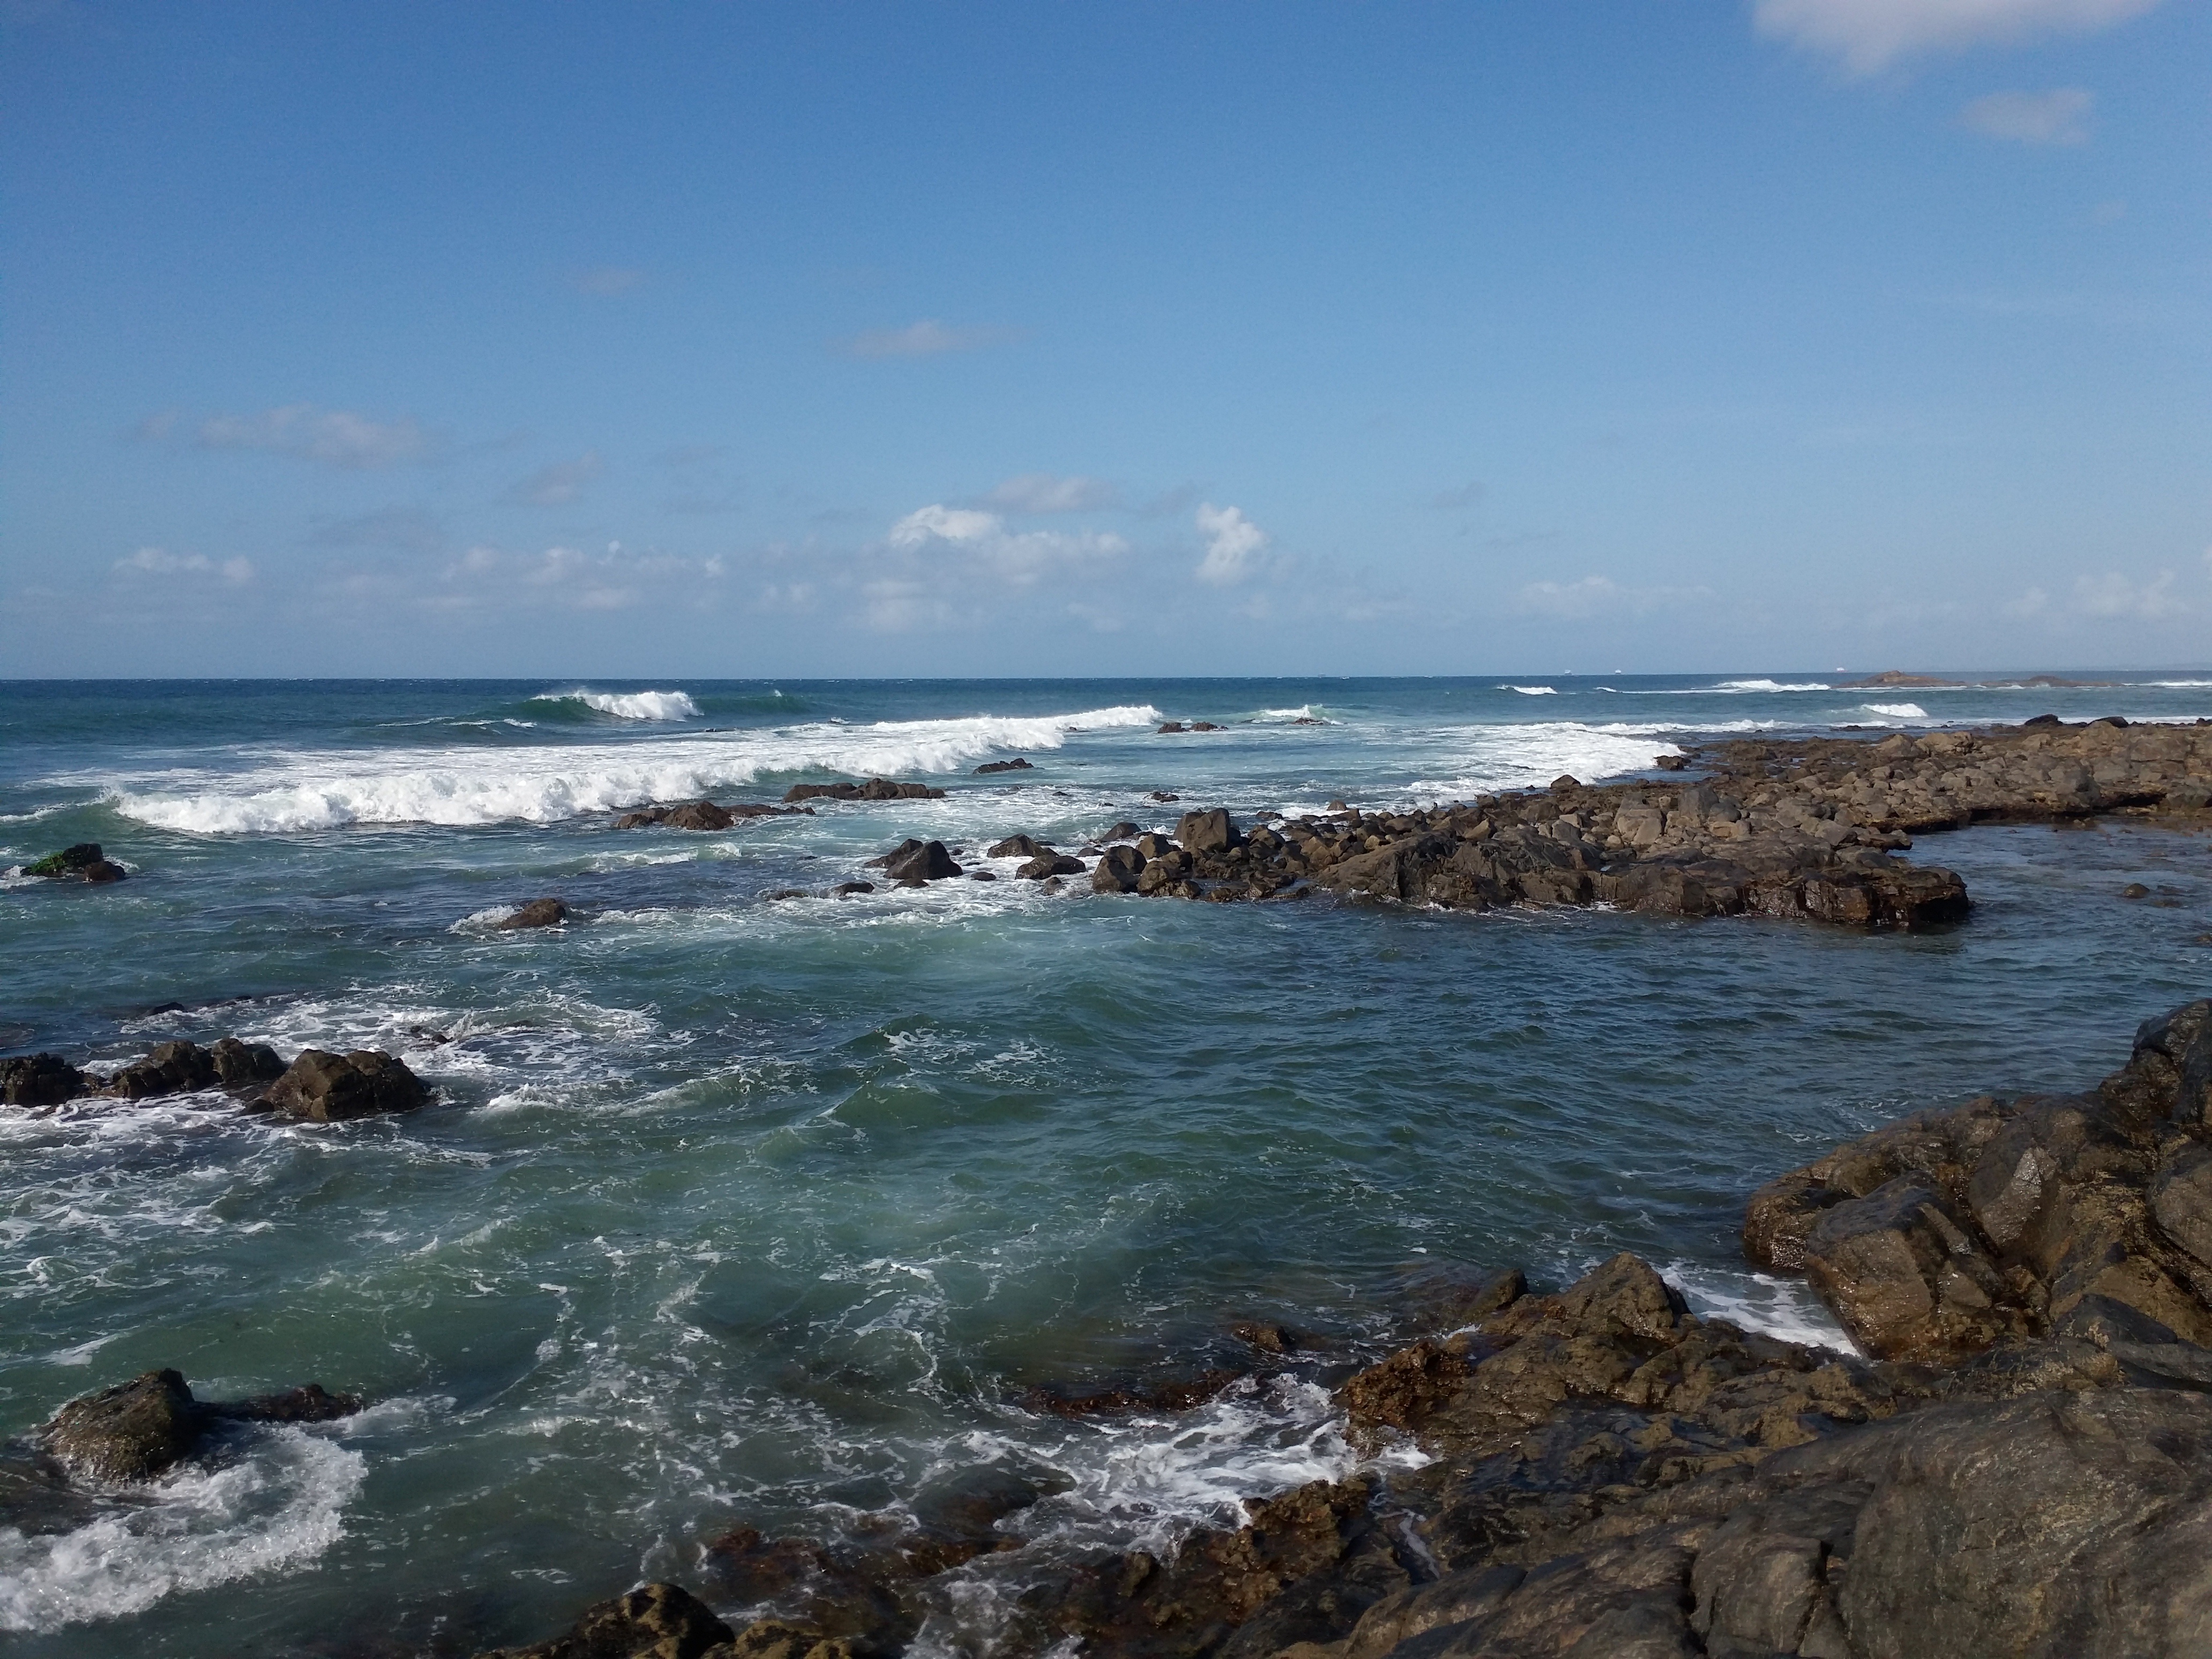
beach, landscape, sea, coast, water, nature, sand, rock, ocean, horizon, cloud, sky, shore, wave, stone, vacation, cliff, foam, cove, bay, terrain, material, body of water, rocks, mar, sol, bahia, brazil, salvador, cape, beira mar, ondina, stone background, wind wave